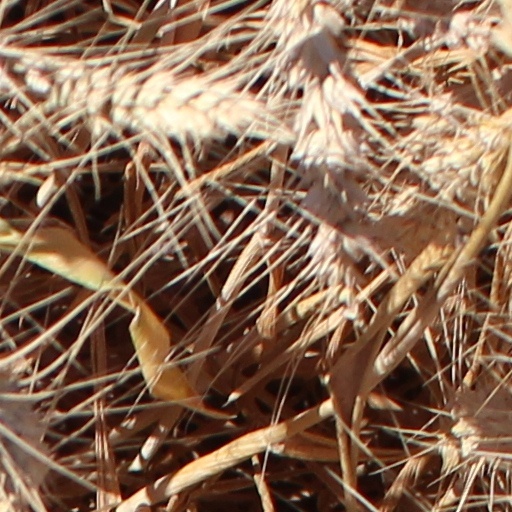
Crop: wheat